Mesquite High School (Texas)

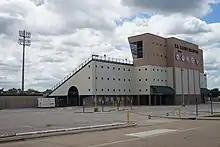
E. H. Hanby Stadium

Mesquite High School's relatively large size owes largely to the broad base from which it draws students. Directly, the school receives new freshmen from Agnew and Wilkinson Middle School with those schools, in turn, receiving students from the elementary schools Black, Gray, Hanby, Rutherford Tisinger, Moss, and Shaw.